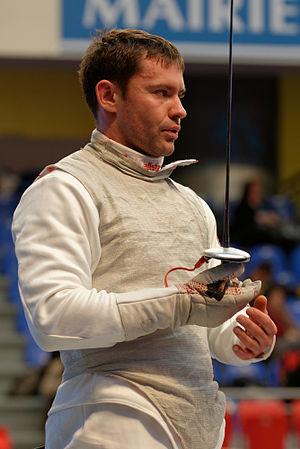
Le Polonais Leszek Rajski pendant son 16e de finale contre l'Allemand Peter Joppich au Challenge international de Paris (Coupe du monde de fleuret hommes).
Leszek Rajski, né le 25 novembre 1983 est un escrimeur polonais, pratiquant le fleuret.